Friedrich Wilhelm von Dossow

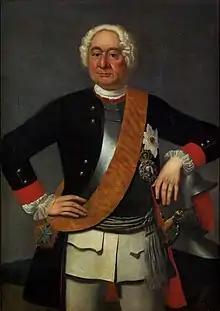
Friedrich Wilhelm von Dossow

Friedrich Wilhelm von Dossow (17 December 1669 – 28 March 1758) was a Prussian "Generalfeldmarschall" and Governor of Wesel.